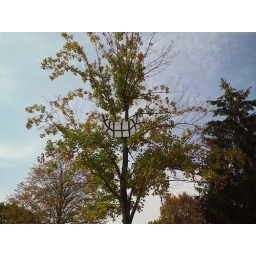
A smile without a cat was in one of the trees in a London, Canada park.